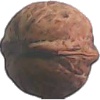
Label: Walnut 1